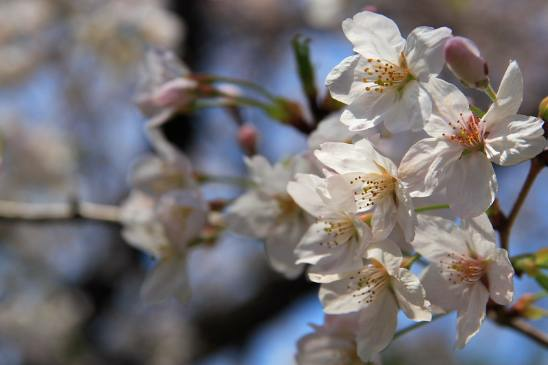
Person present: No